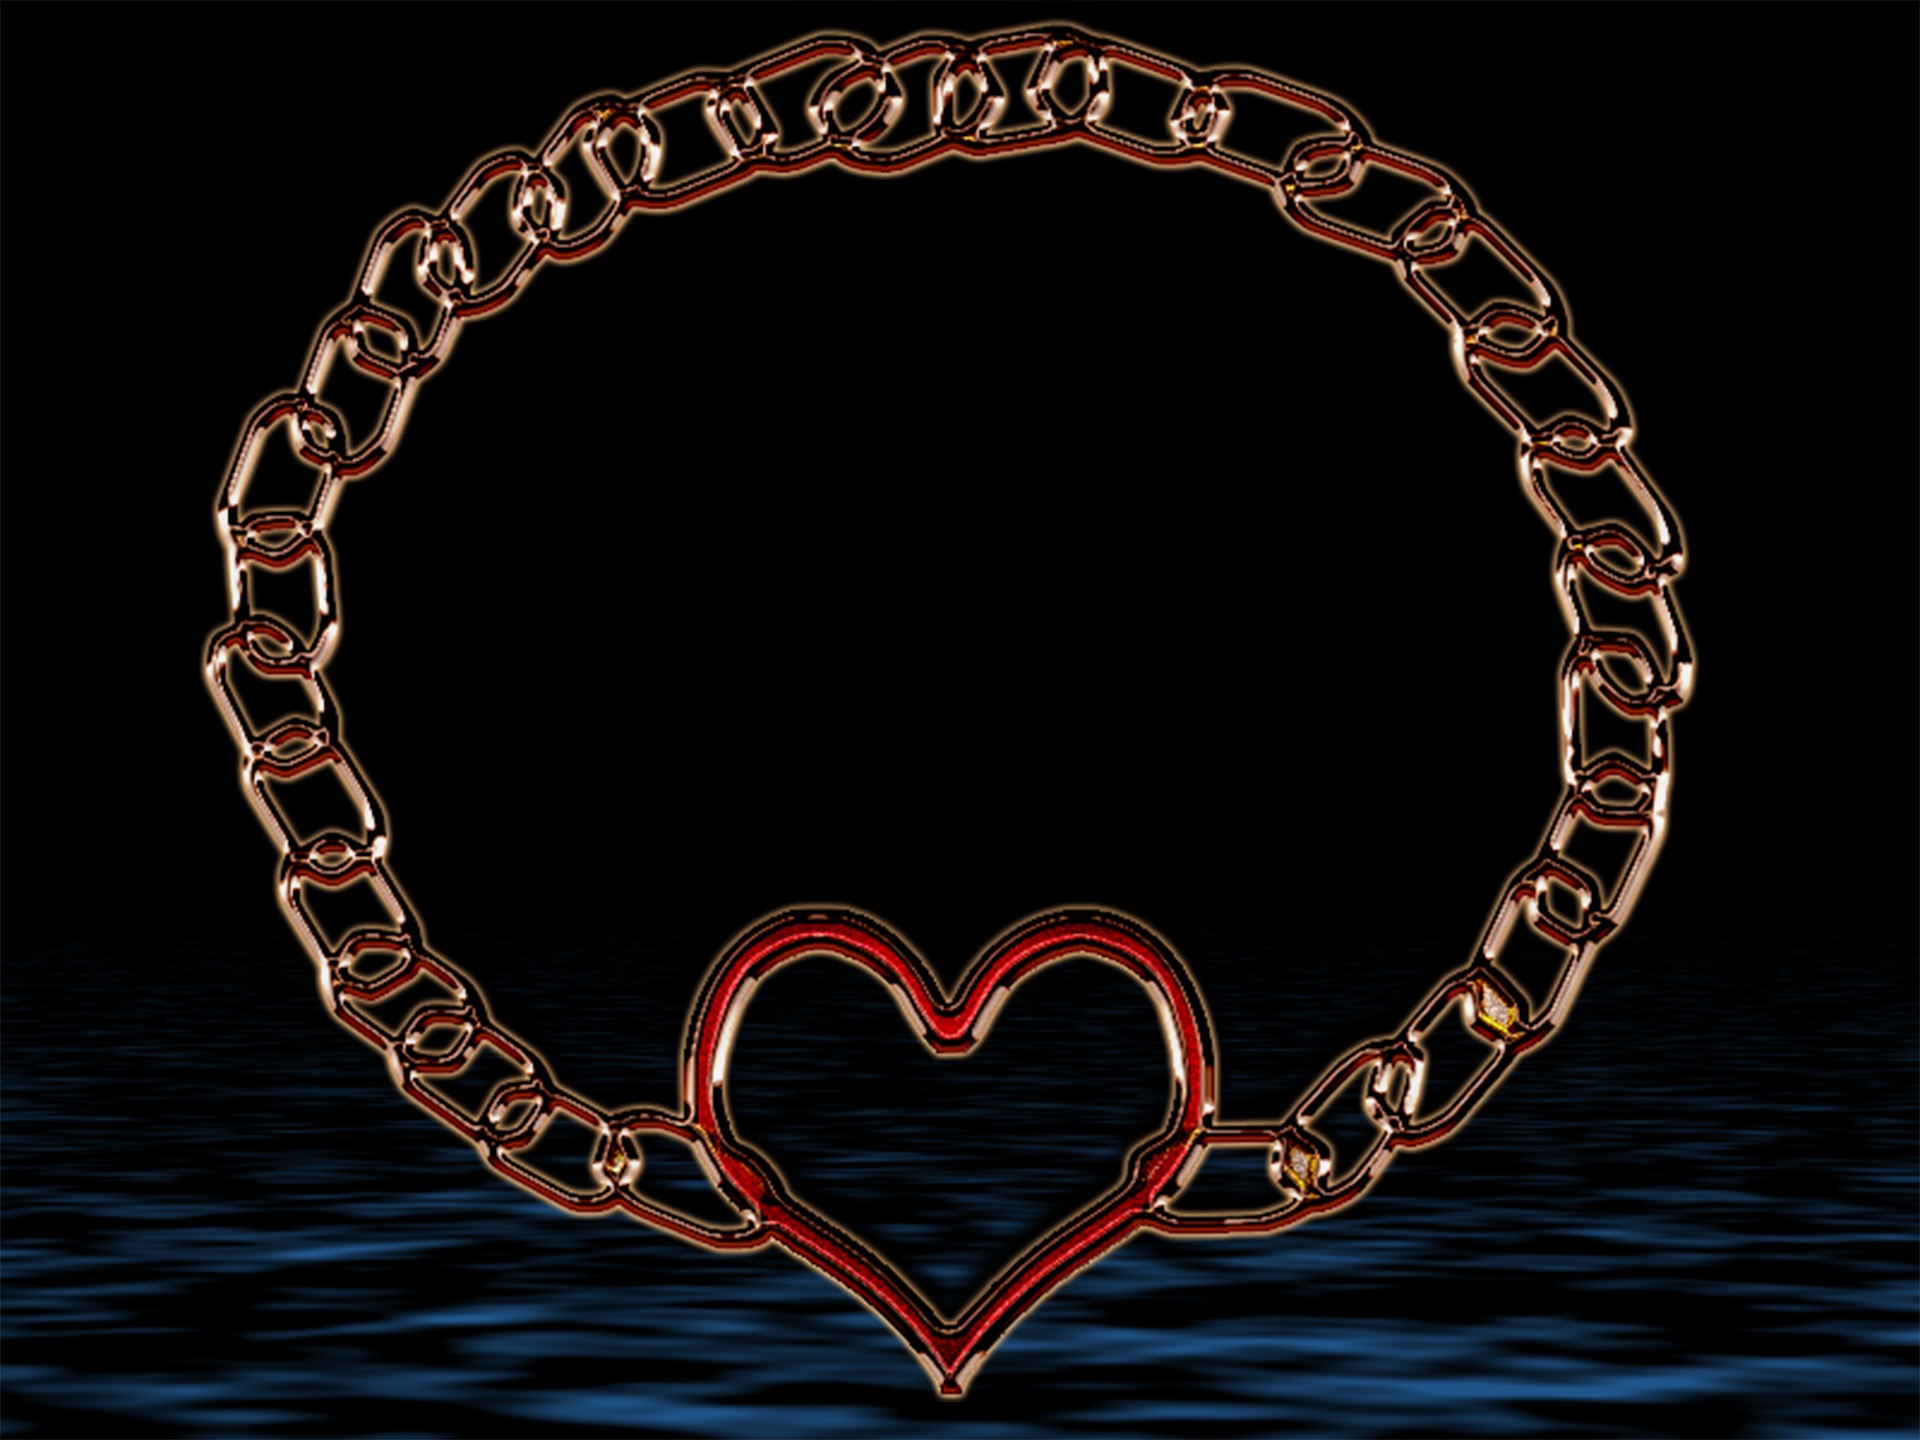
chain, heart, metal, circle, bracelet, jewellery, font, organ, digital art, feelings, fashion accessory